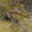
Label: trout